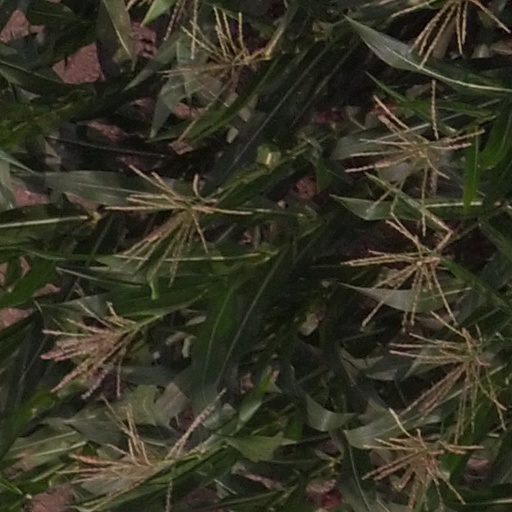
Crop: maize; corn